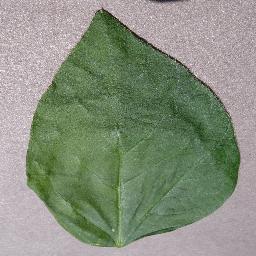
Label: Soybean___healthy